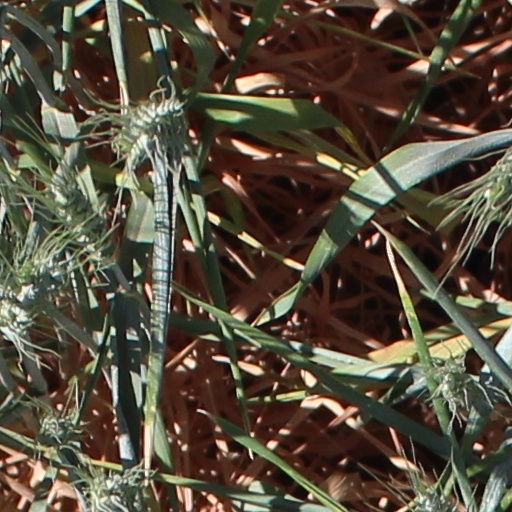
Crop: wheat